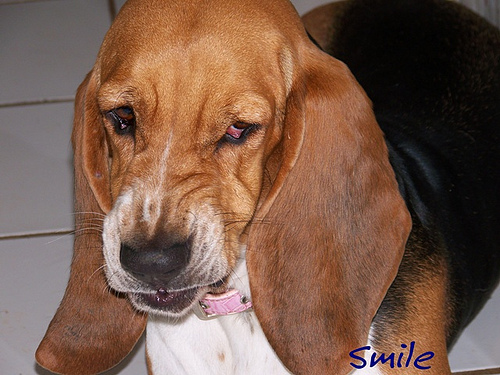
Animal: dog
Breed: basset_hound